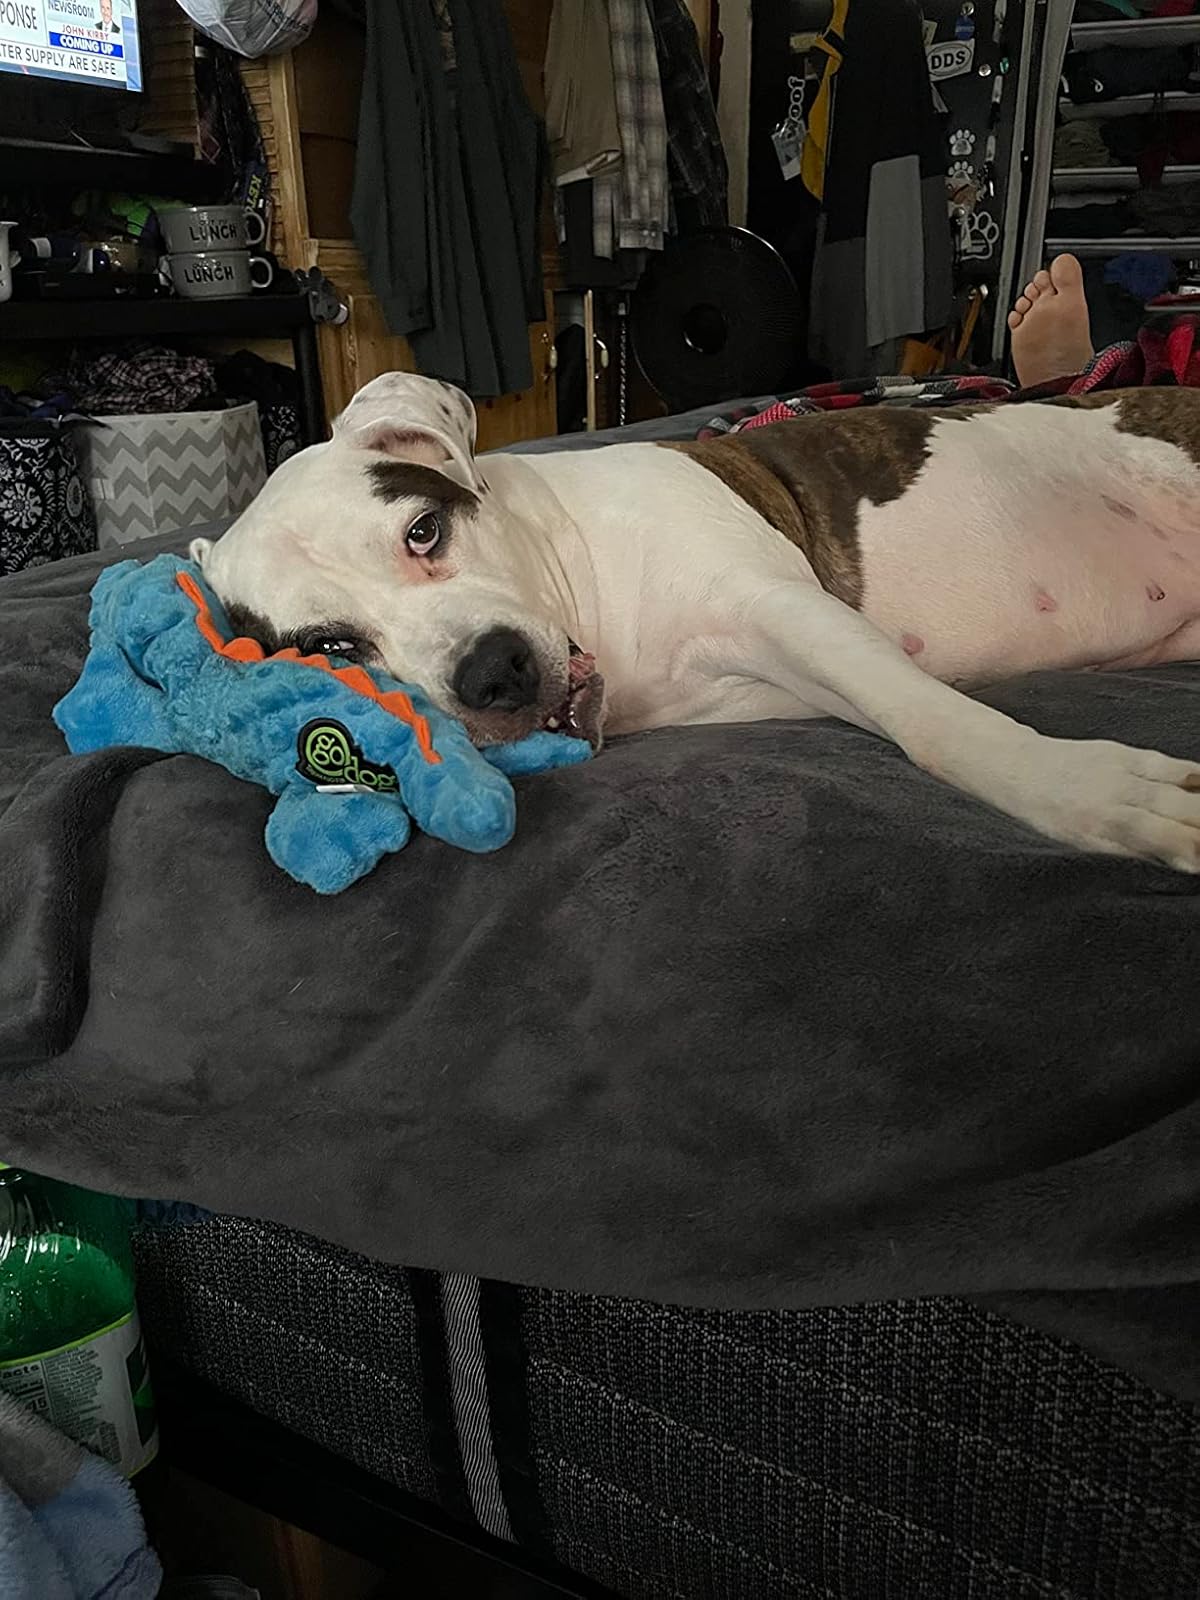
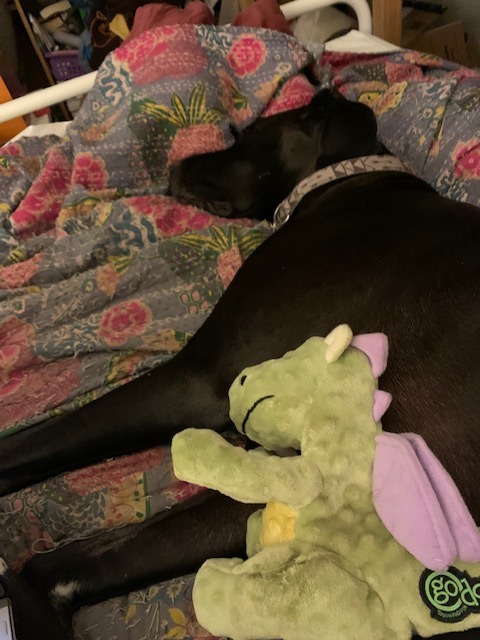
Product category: items_toy
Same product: no